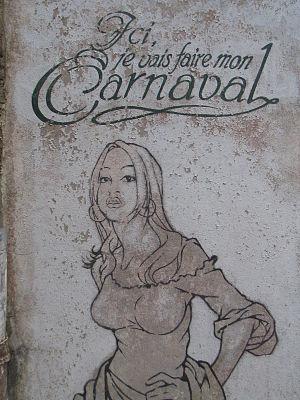
La rue Saint-Malo est une rue de Brest.